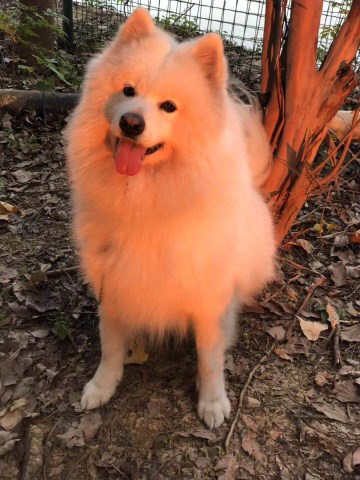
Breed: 2192-n000088-Samoyed